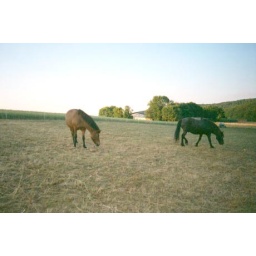
There were a few horses that lived in the field beyond our cabin.